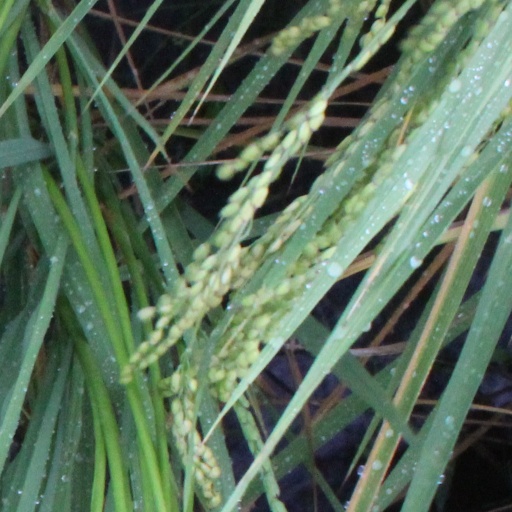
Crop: rice